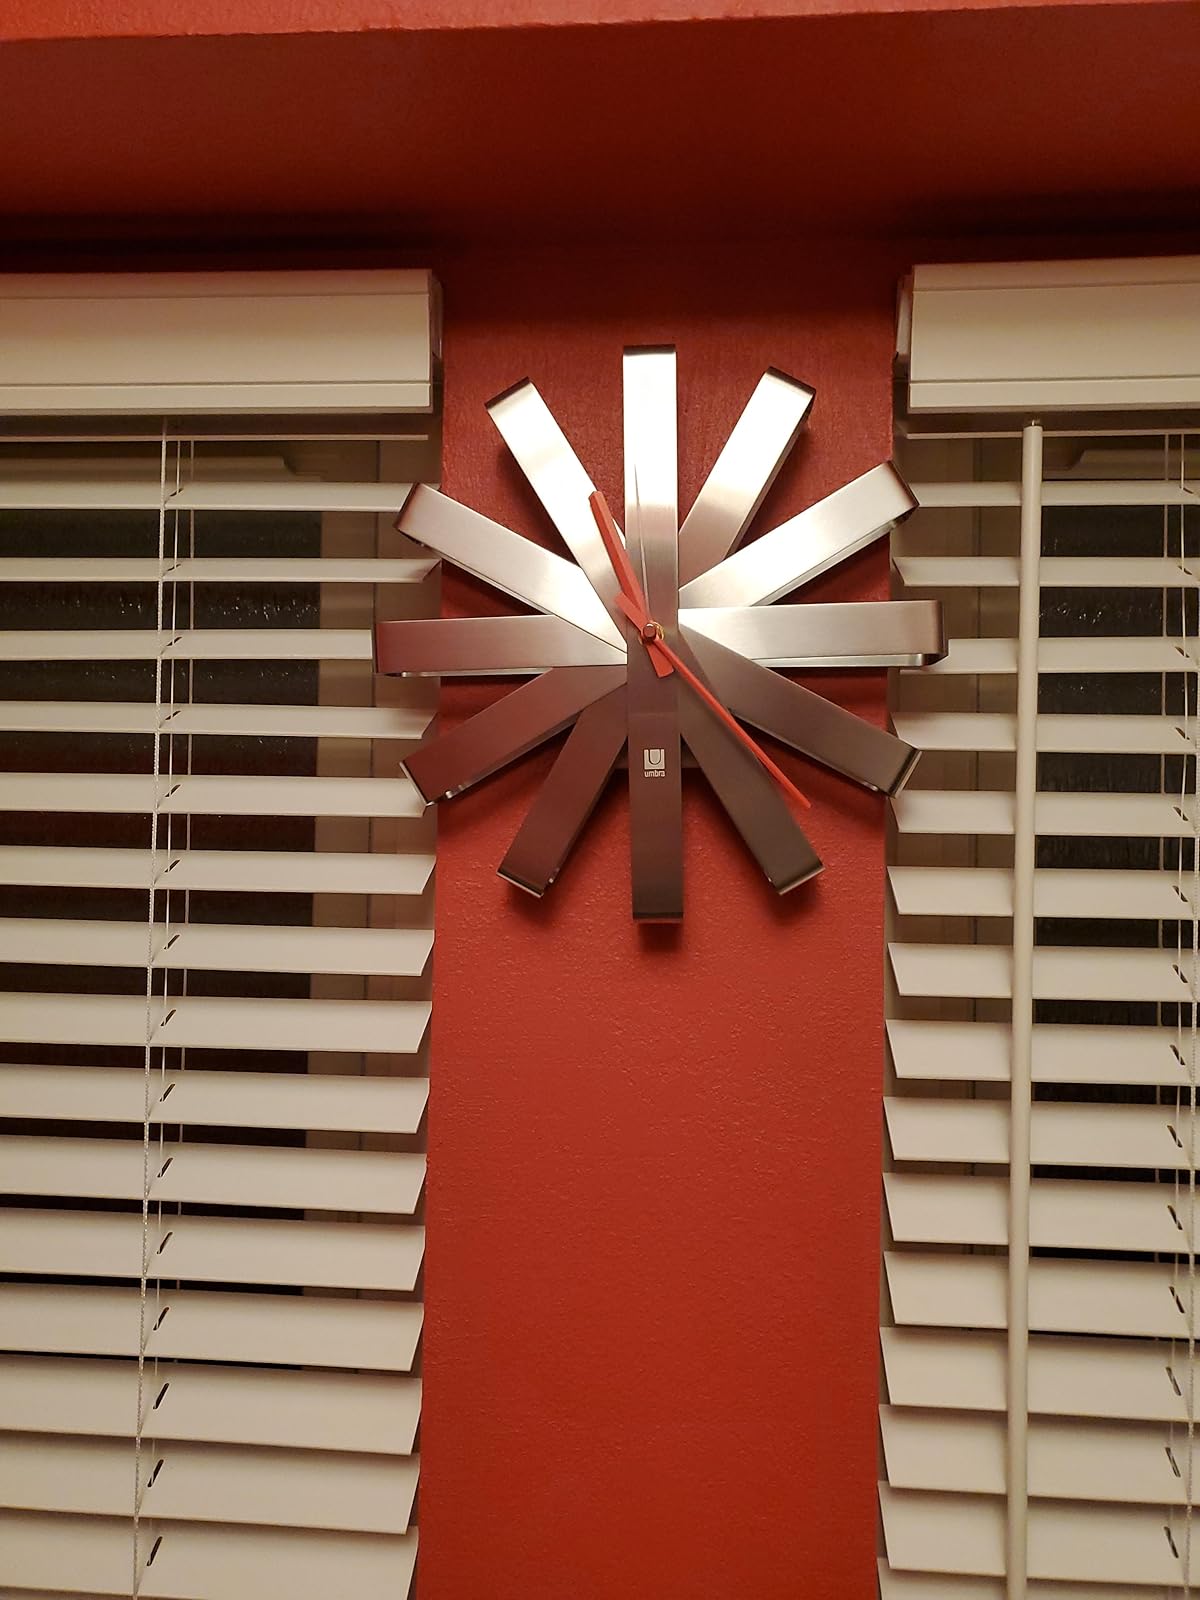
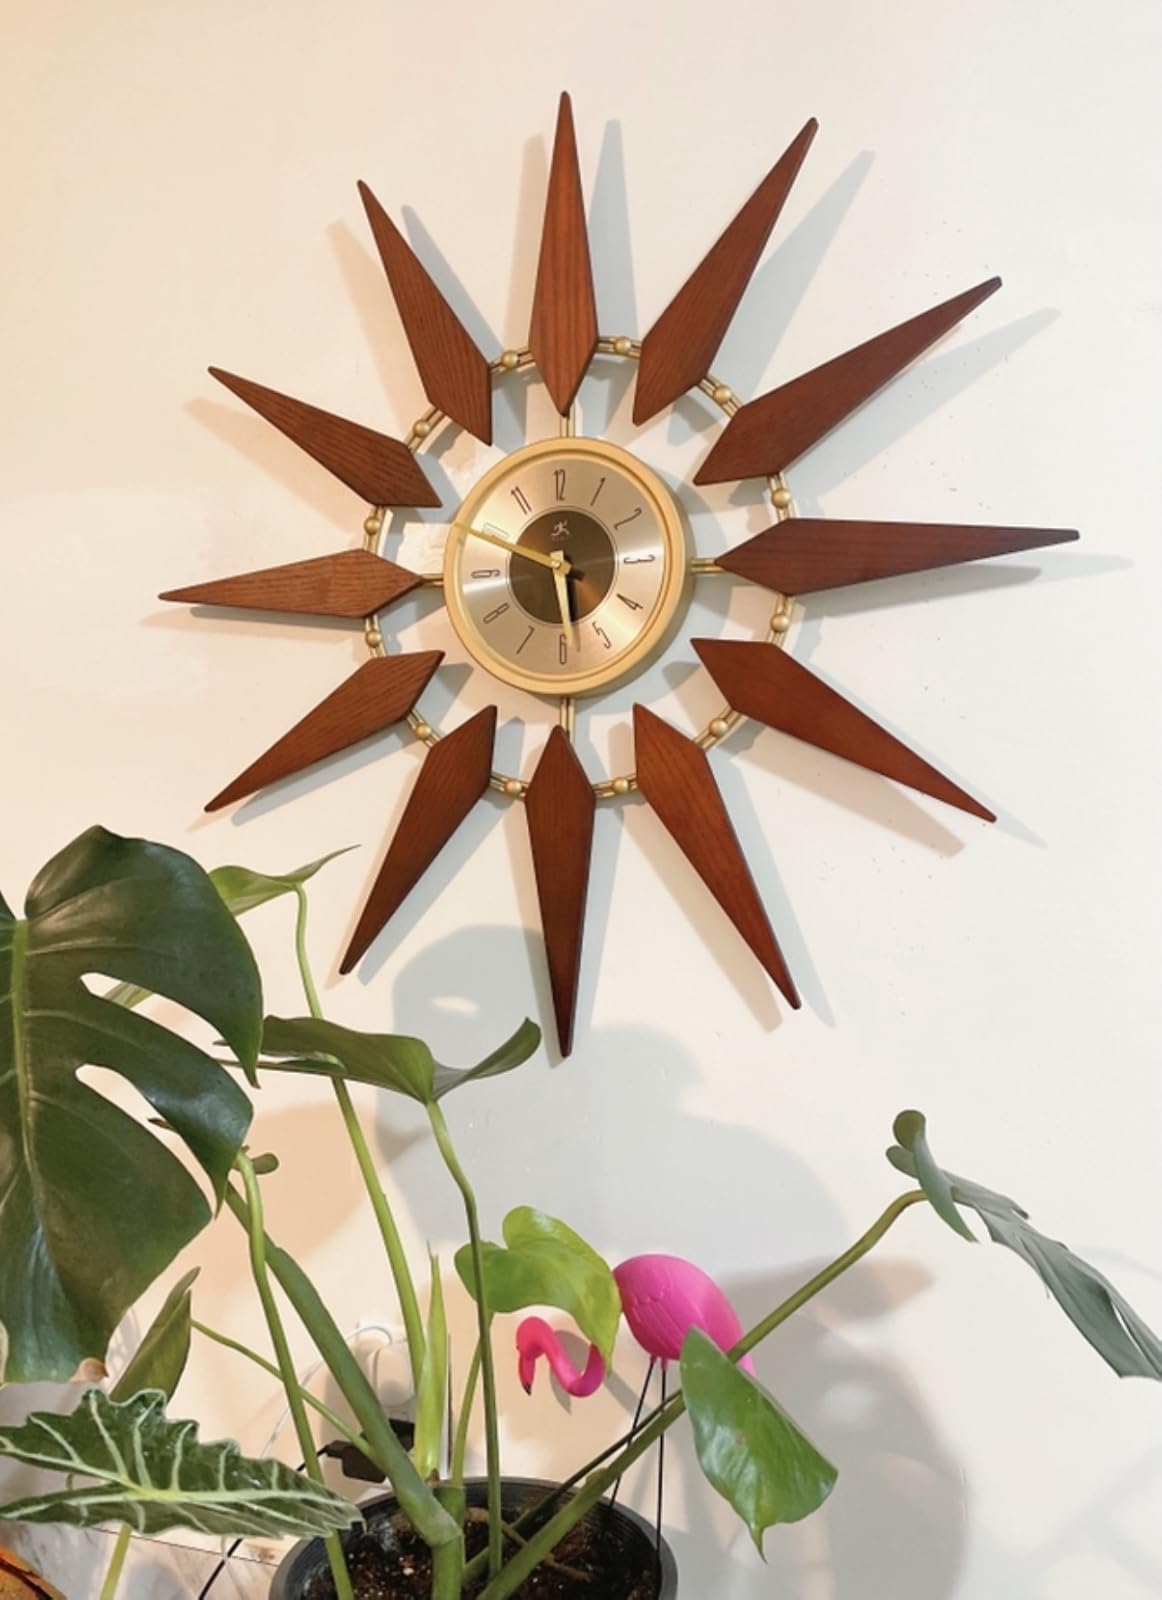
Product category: clock
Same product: no